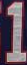
Number: 1